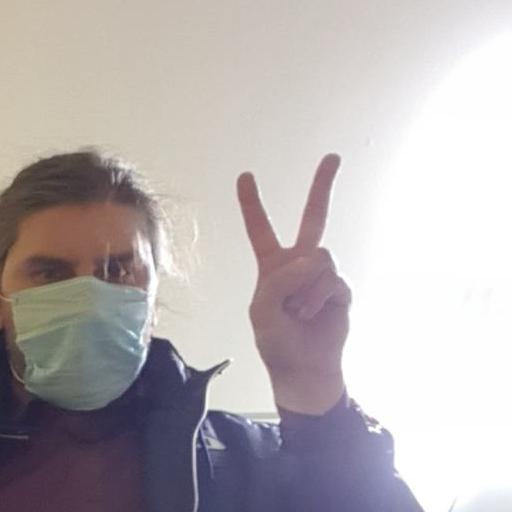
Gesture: peace